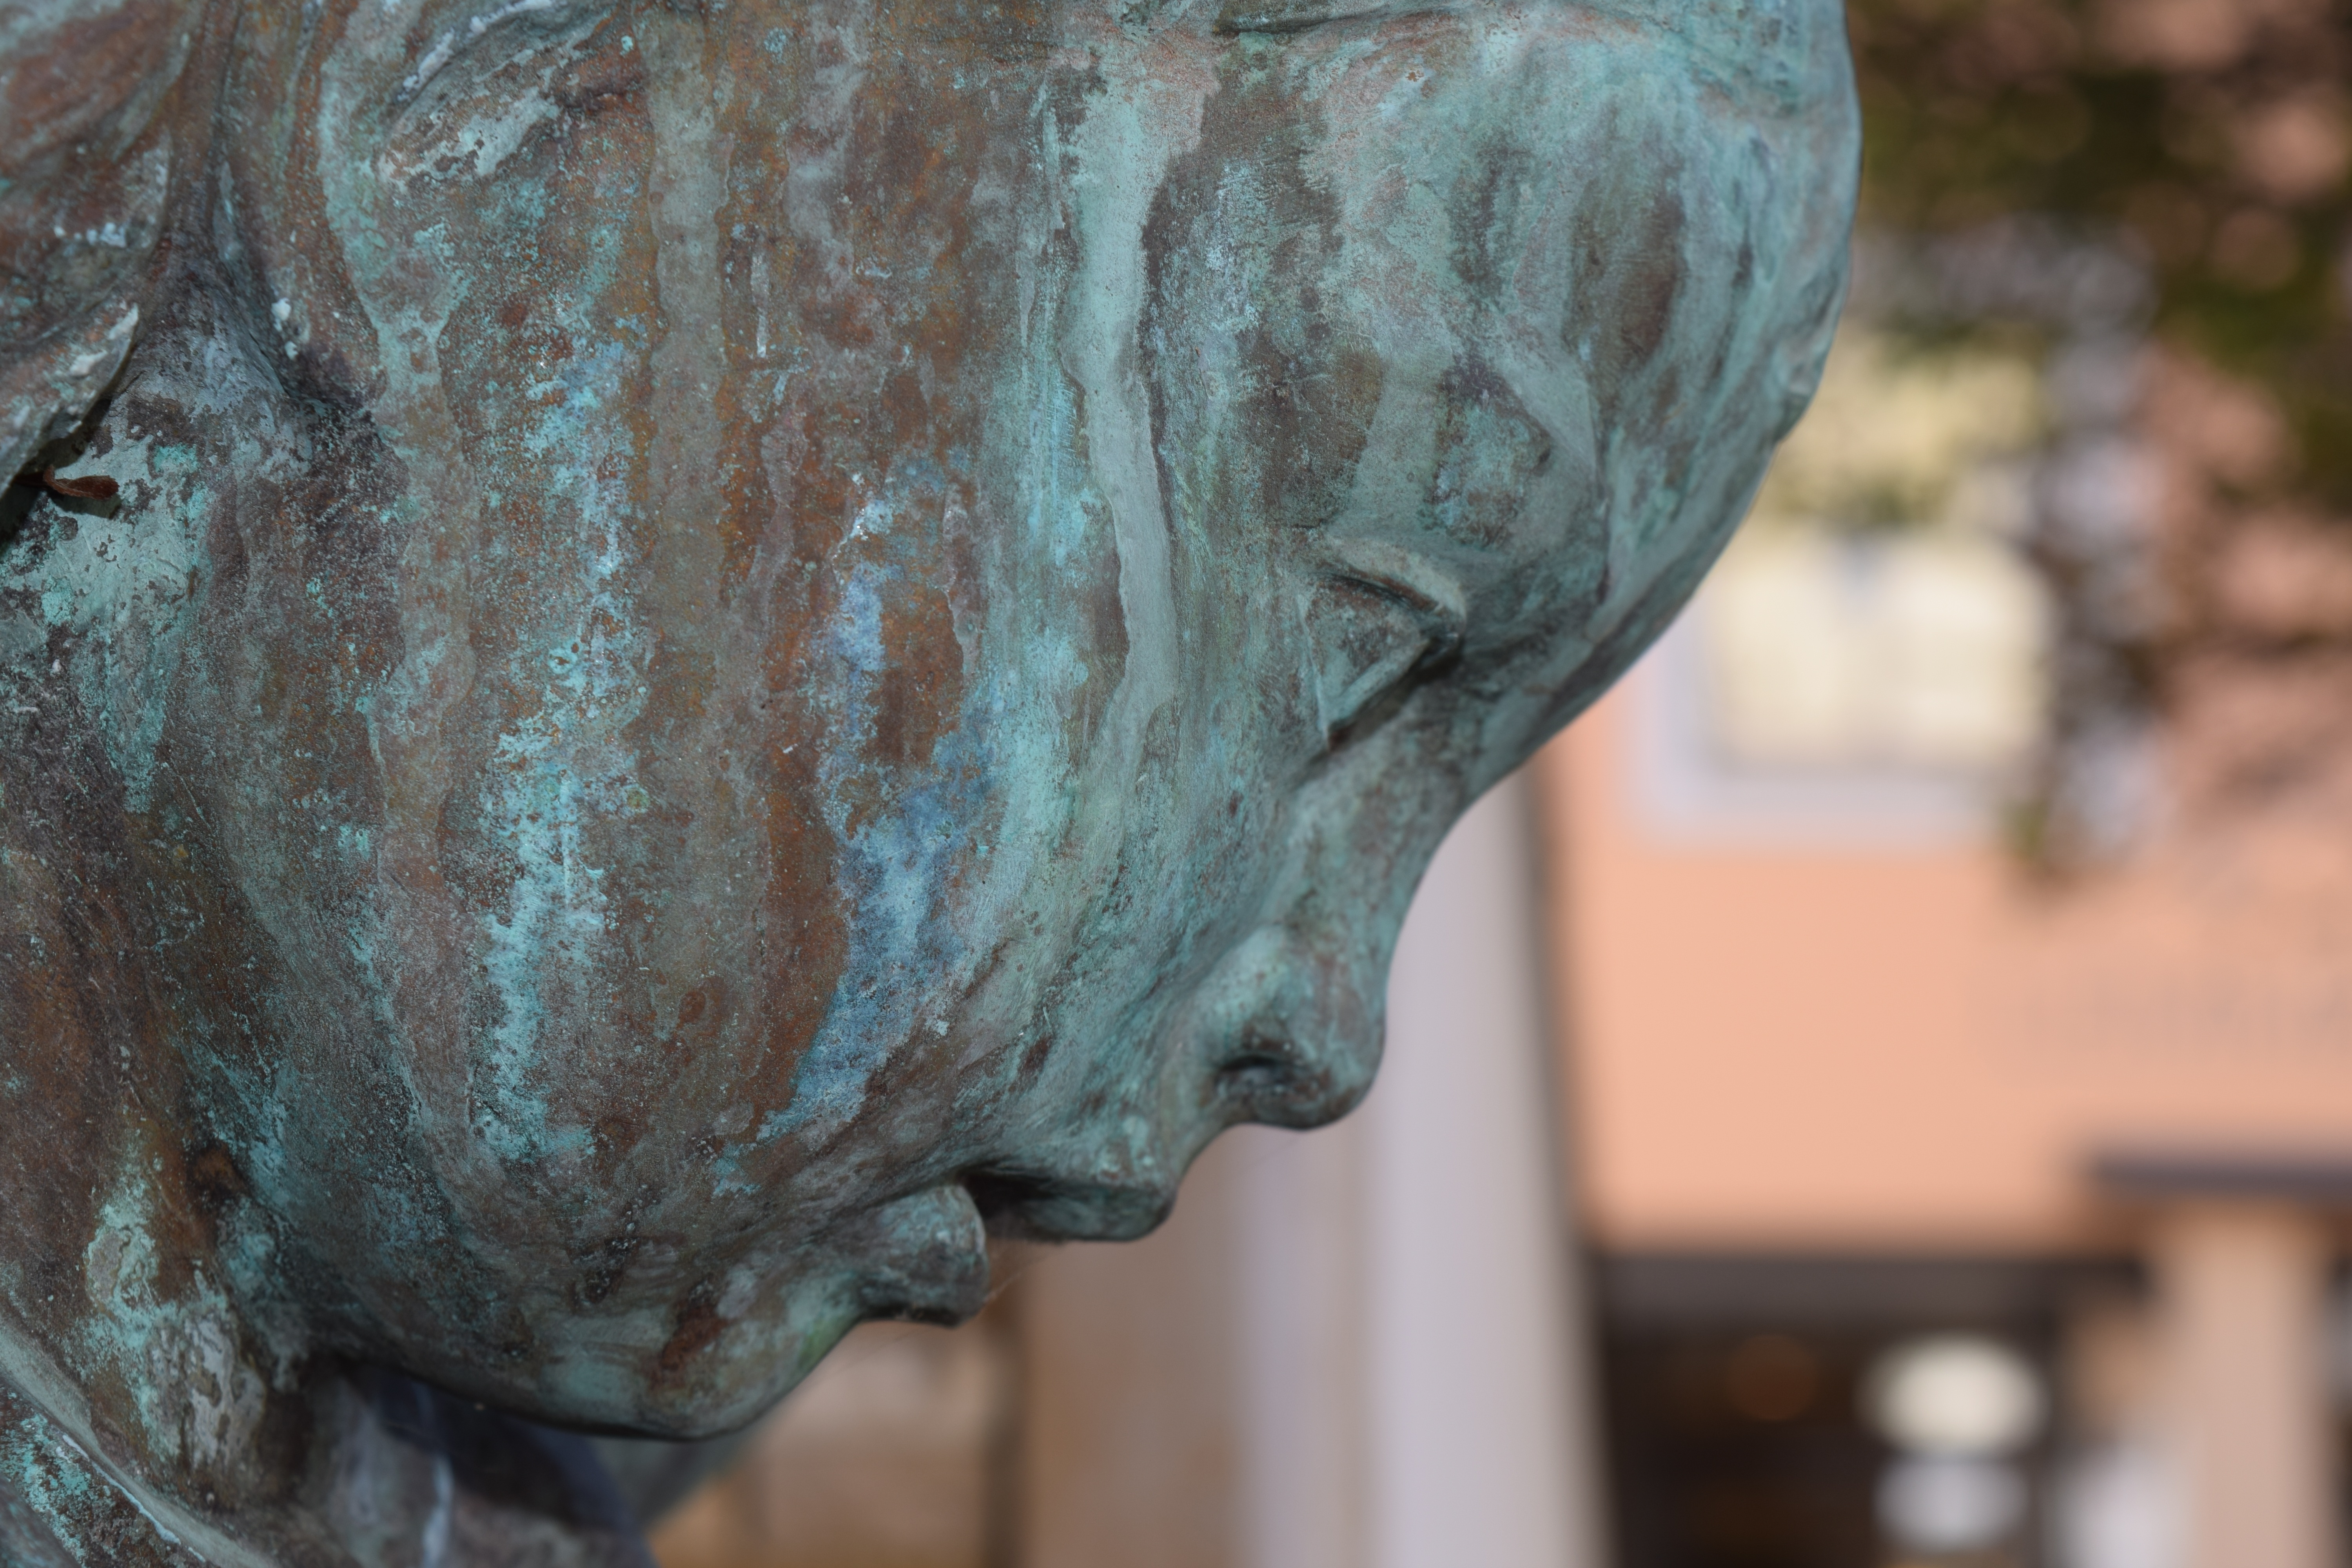
rock, wood, girl, city, profile, monument, statue, metal, artwork, fig, close up, face, sculpture, art, temple, head, bronze, carving, patina, bronze statue, stone carving, ancient history